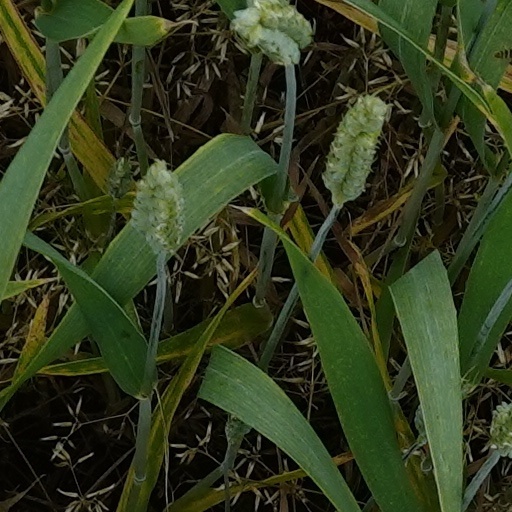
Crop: wheat